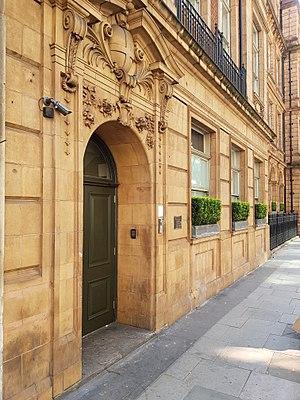
Ancien hôpital français, Shaftesbury Avenue, Londres.
Shaftesbury Avenue est une des artères de Londres.